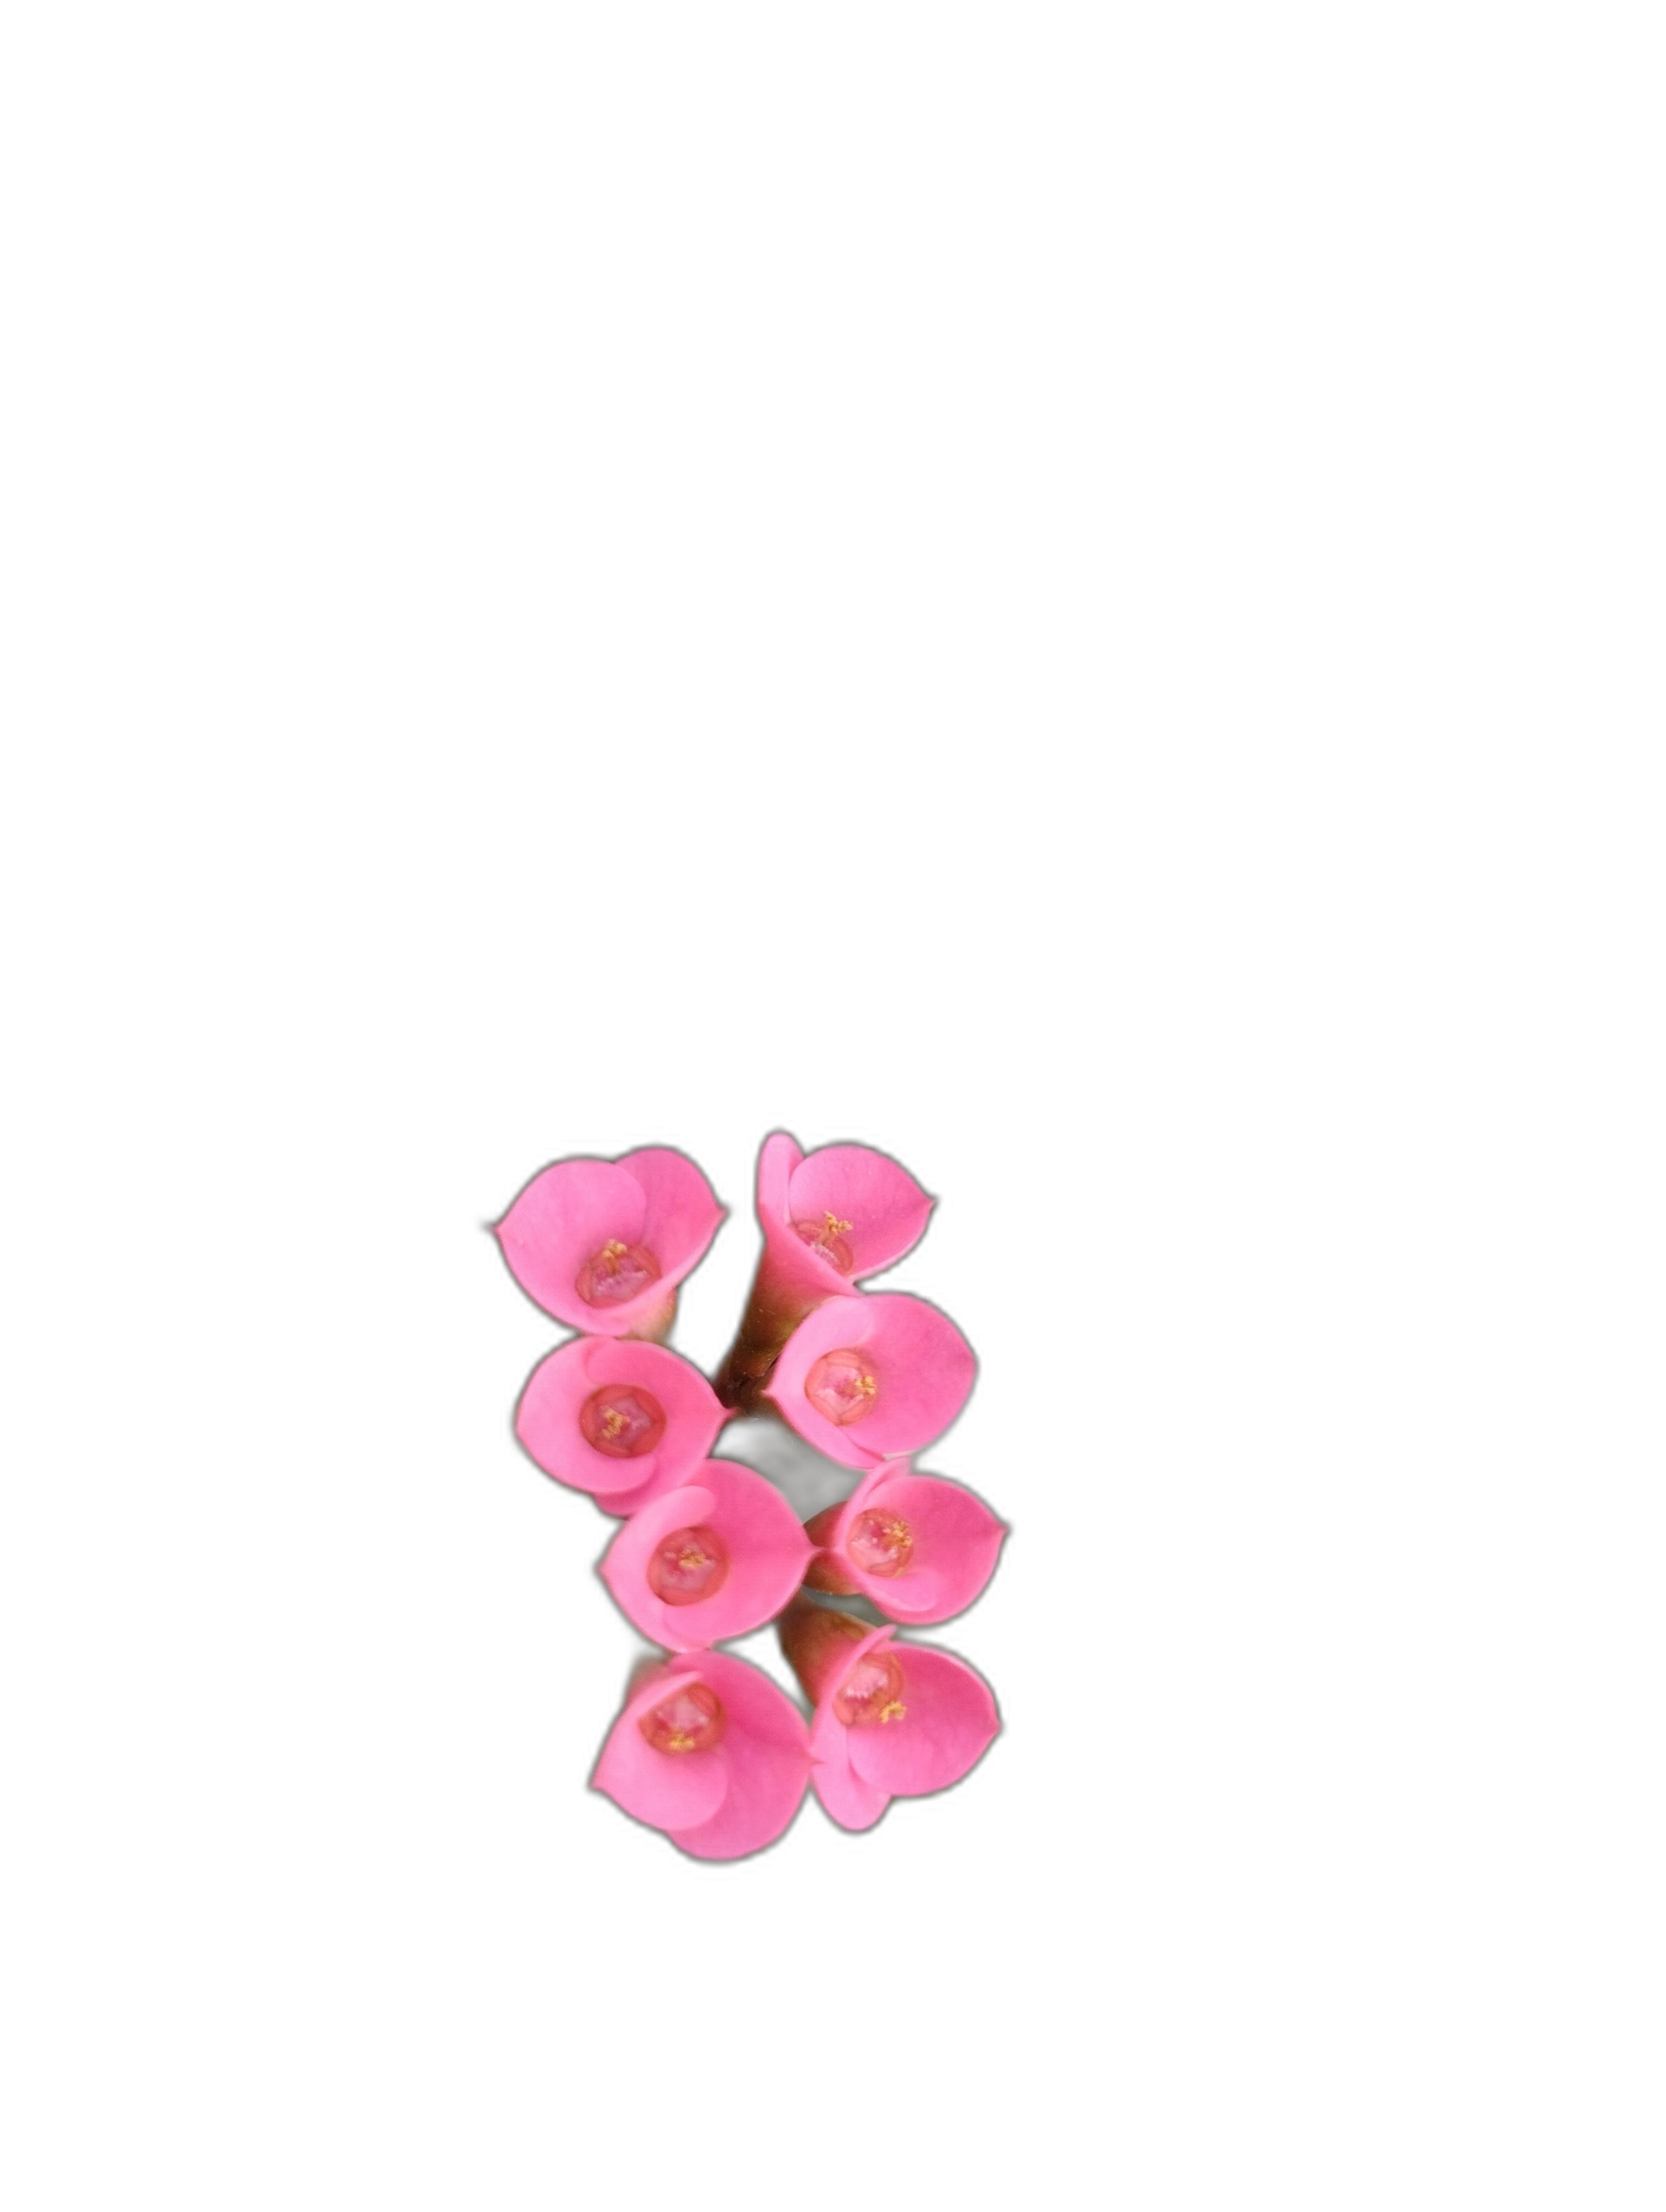
Label: Crown of thorns